Agathaeromys

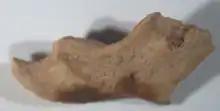
A left mandible (lower jaw) of "Agathaeromys praeuniversitatis", seen from the outer side. All the teeth are missing.

The maxilla (upper jaw) is known only for "A. donovani". In these fossils, the back margin of the incisive foramen (an opening in the palate) is about at the same level as the front of M1, and the back margin of the zygomatic plate (a bony plate at the side of the skull, connected to the zygomatic arch) is also close to the front of M1. Mandibles (lower jaws) of both species are known. The mental foramen (an opening in the front of the jaw bone) opens towards the labial side of the bone, except in one mandible of "A. praeuniversitatis", in which its opening is located higher. There is a well-developed capsular process—a raising in the bone that houses the root of the lower incisor. The masseteric ridges (two ridges on the labial side of the bone that anchor some of the chewing muscles) are joined into a single crest towards the front and reach to a point below the front of m1.